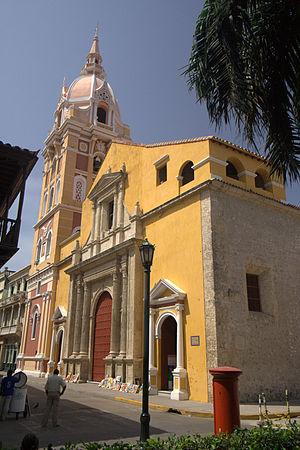
Carthagène des Indes est une ville de Colombie et la capitale du département de Bolívar. Ville portuaire, elle est située sur la côte septentrionale du pays, au bord de la mer des Caraïbes, à environ 120 km de Barranquilla. Sa population s'élève à 1 075 000 habitants.
Cet article liste les monuments nationaux du Bolívar, en Colombie. Au 25 septembre 2013, 117 monuments nationaux étaient recensés dans ce département.